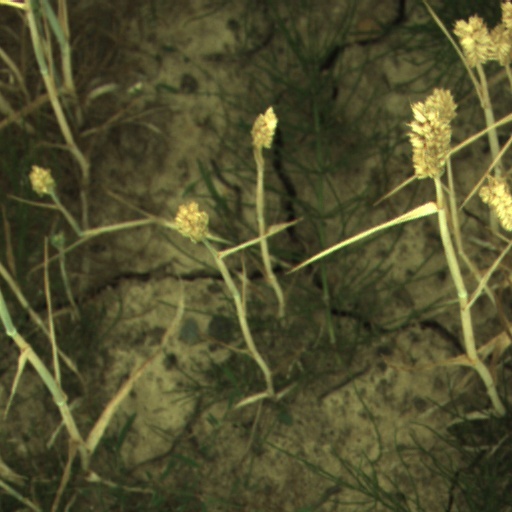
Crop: wheat